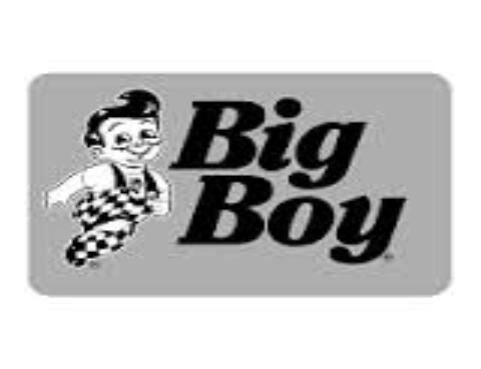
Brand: Big Boy
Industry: Leisure